Elizabethtown, Delaware County, Indiana

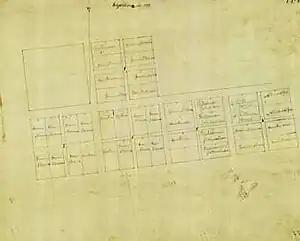
Early plat map.

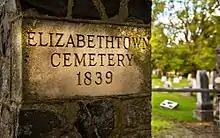
Cemetery gate.

The town was platted in the early 1800s by Joseph Wilson and named in honor of his daughter, Elizabeth Wilson. The town's central economic activity was centered on a flour mill and a saw mill. The town's inhabitants had hoped for the village to become the county seat of either Blackford or Delaware County. Blackford County chose Hartford City and Delaware county chose Muncie. The town slowly declined in the middle of the 19th century and ceased to exist at the beginning of the 20th. The only existing remnant of the town is the adjacent Elizabethtown Cemetery.